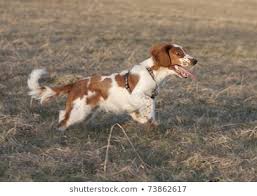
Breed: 202-n000023-Welsh_springer_spaniel